Gokhale Method

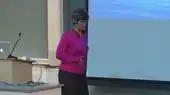

The method consists of consecutive steps, with instructions on how to sit, stand, lie down, bend over, walk, and lift heavy objects. Gokhale uses kinesthetic, visual and intellectual teaching methods in her classes. Claiming legitimacy from medical literature and anatomical arguments, Gokhale has made statements that certain medical conditions such as RSI (repetitive strain injury) are strongly related to posture and can be solved by improving posture. She has also spoken out against the widespread notion that "sitting is the new smoking", stating that "we are much better designed than that".